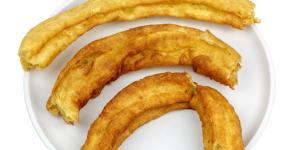
churros con thermomix